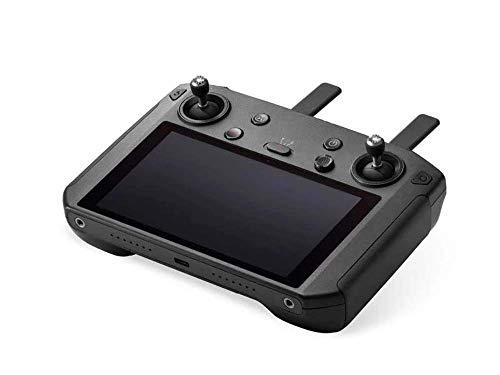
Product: DJI Smart Controller
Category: Toys & Games | Hobbies | Remote & App Controlled Vehicles & Parts | Remote & App Controlled Vehicles | Quadcopters & Multirotors
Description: Authorized DJI Dealer.
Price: $718.98